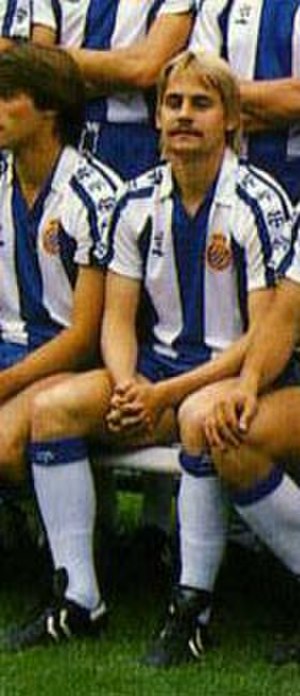
John Lauridsen
John Mikkelsen Lauridsen er en dansk tidligere landsholdsspiller i fodbold. John spillede for Esbjerg fB, da han i 1981 debuterede på landsholdet. I alt spillede han 27 A-landskampe, hvori han scorede 3 mål.